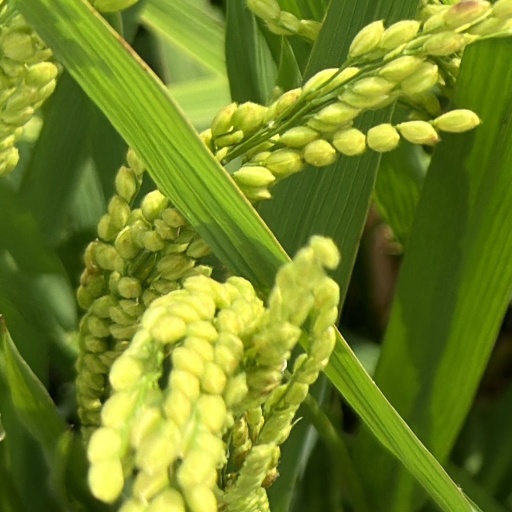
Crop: rice